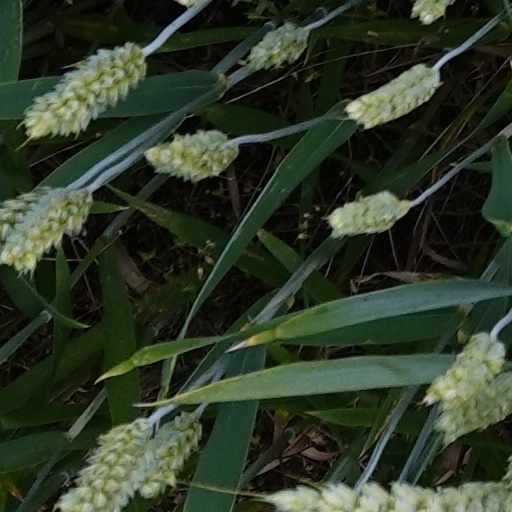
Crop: wheat